Yanko Sakazov

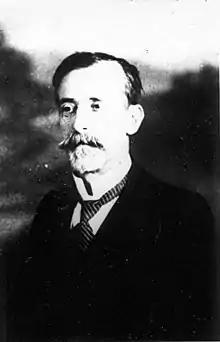
Portrait of Yanko Sakazov. Source: Bulgarian Archives State Agency

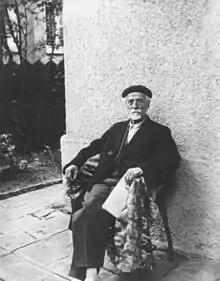
In his homeyard, 1939. Source: Bulgarian Archives State Agency

Yanko Ivanov Sakazov (24 September 1860 – 2 February 1941) was a Bulgarian socialist politician.